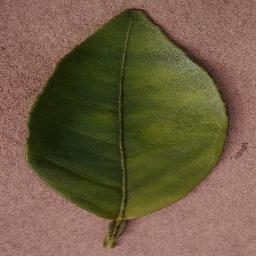
Label: Orange___Haunglongbing_(Citrus_greening)